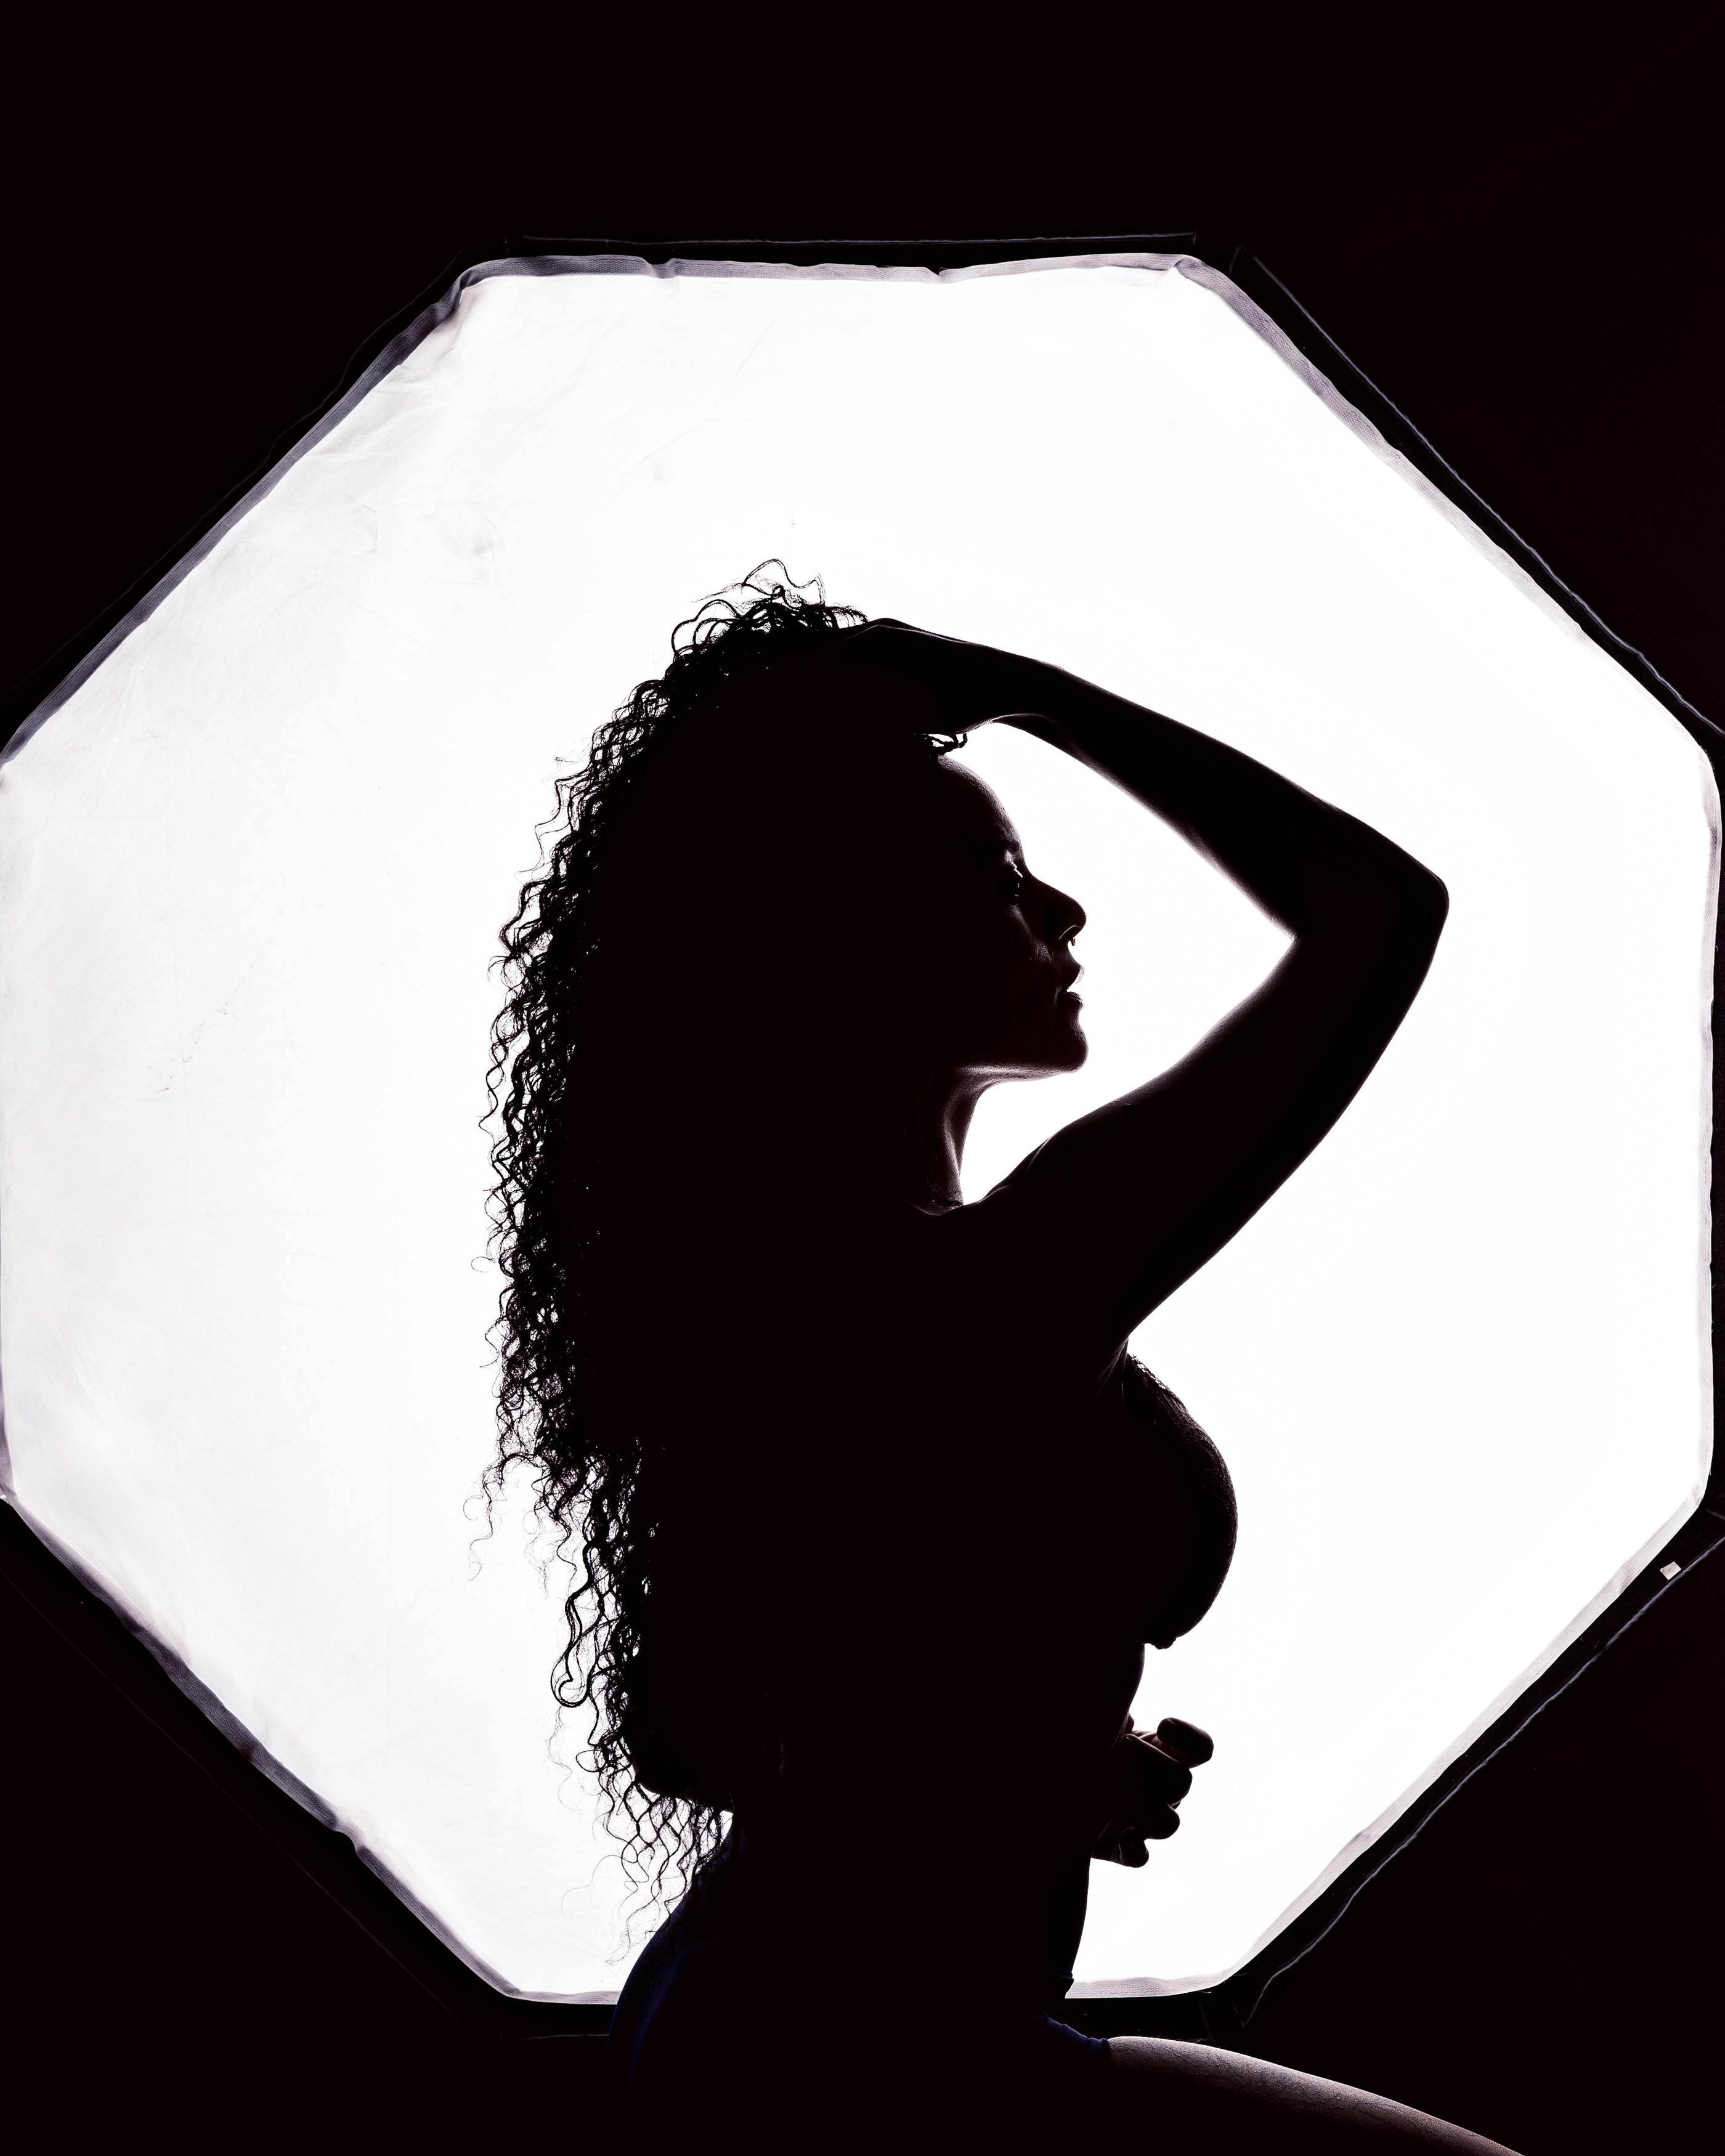
woman, black, gesture, flash photography, elbow, Tints and shades, font, darkness, monochrome photography, monochrome, backlighting, shadow, illustration, graphics, art, rectangle, room, silhouette, symbol